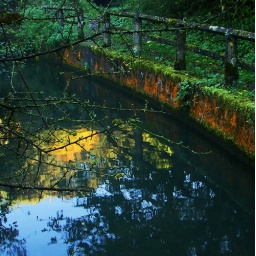
Cotswolds, October 2007, the orange on the wall picks up the reflected colour in the pond.